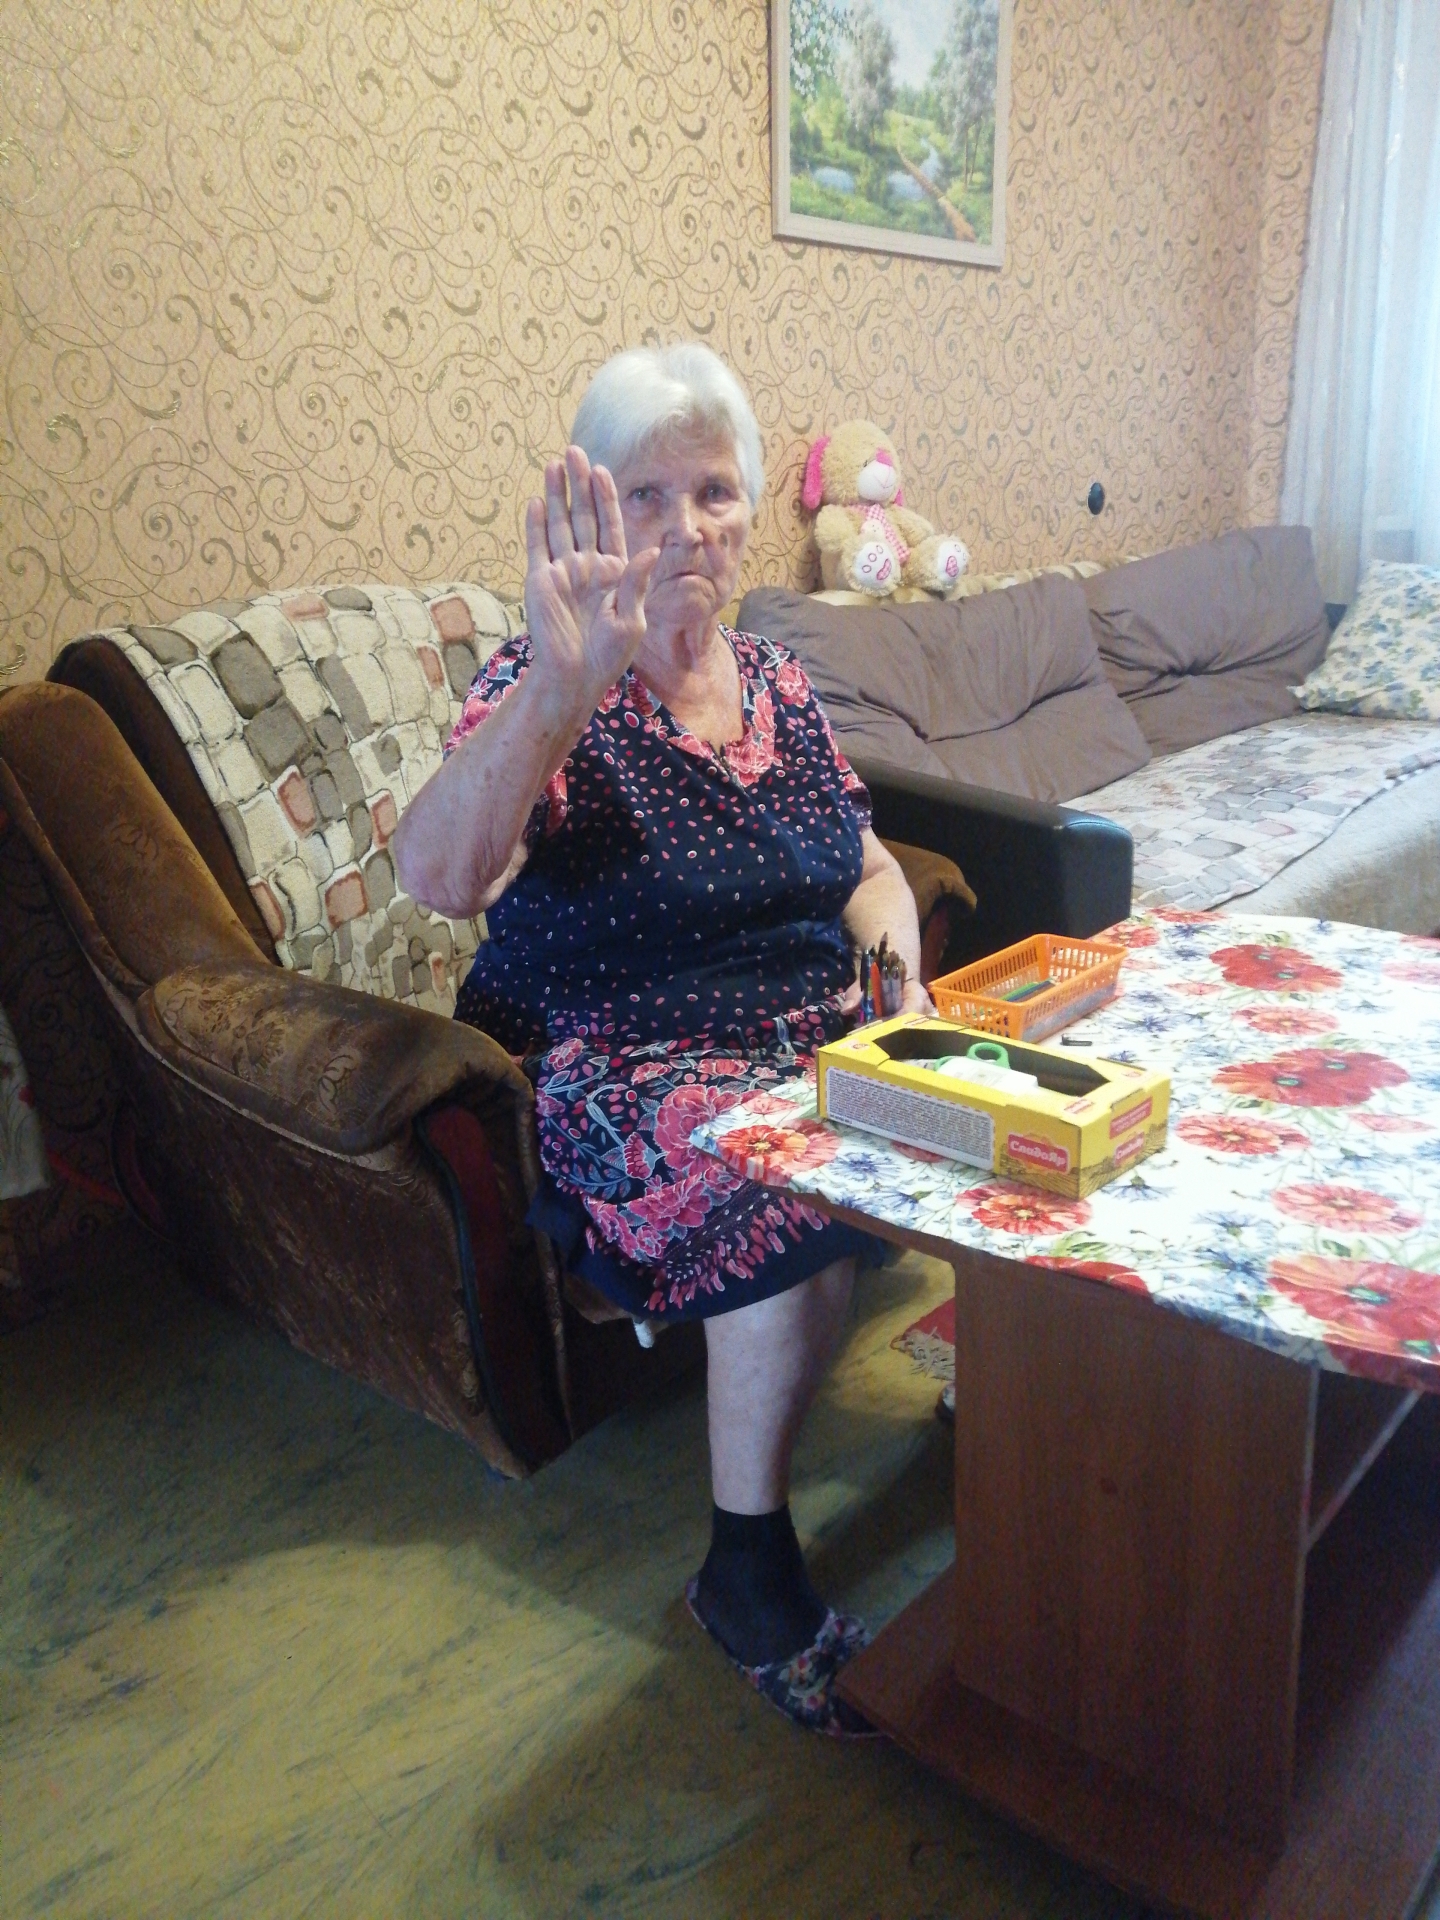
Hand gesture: stop